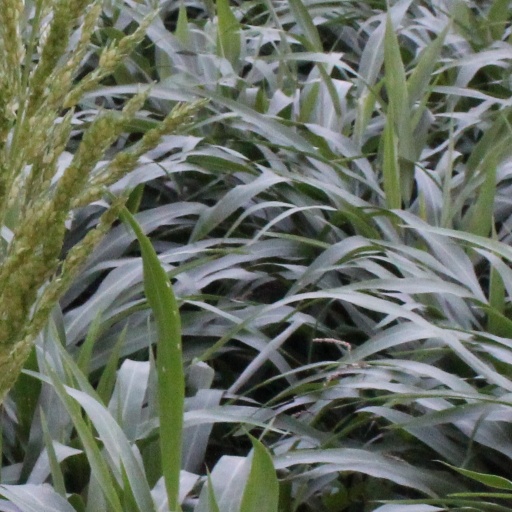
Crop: sorghum